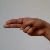
The image shows a hand gesture representing the letter 'H' in Indian Sign Language.